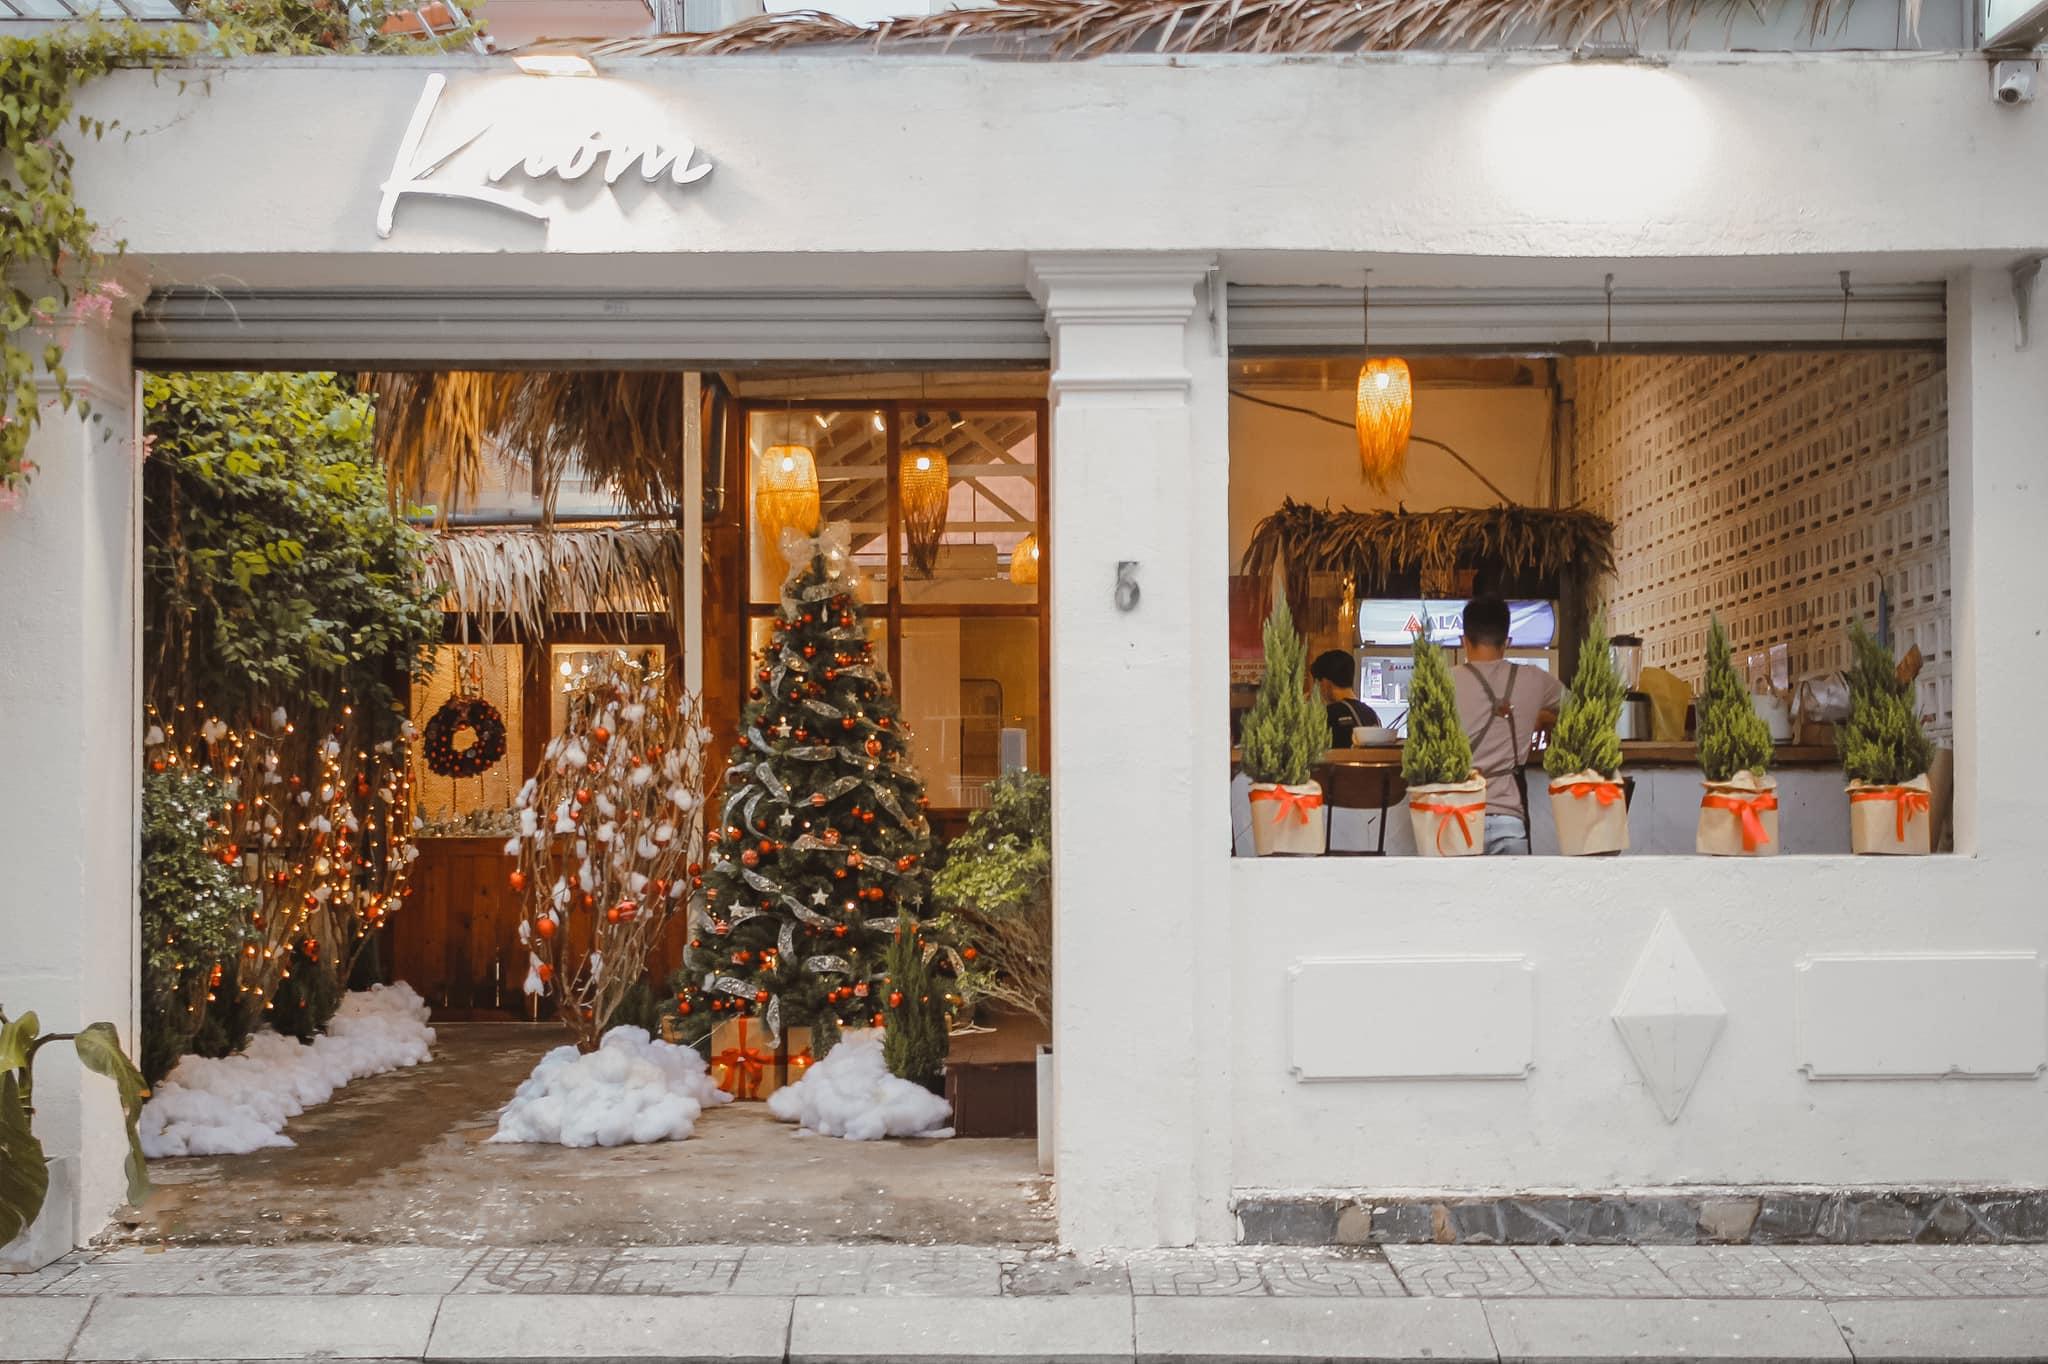
ở bên trong cửa tiệm đang có sự xuất hiện của hai người